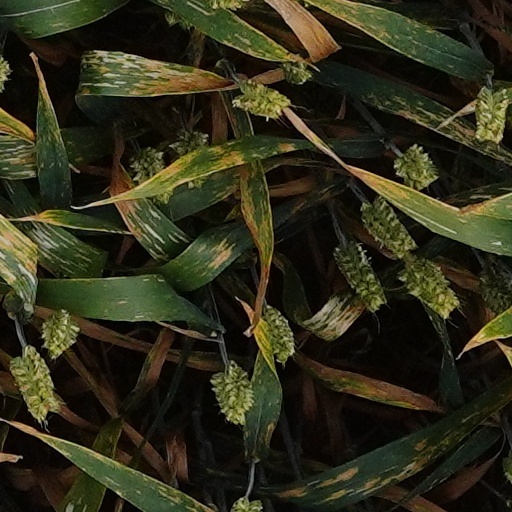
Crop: wheat